Ashough Jivani's House-Museum

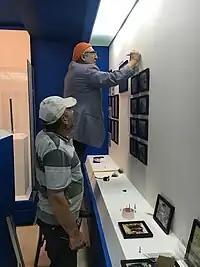

During the construction work the yard, fences and roads of the house-museum were improved. Jivani House-Museum has enlivened the village life in Kartsakhi. It promoted the flow of tourists to Kartsakhi and due to its cultural events, has changed the overall atmosphere and mood of the village.